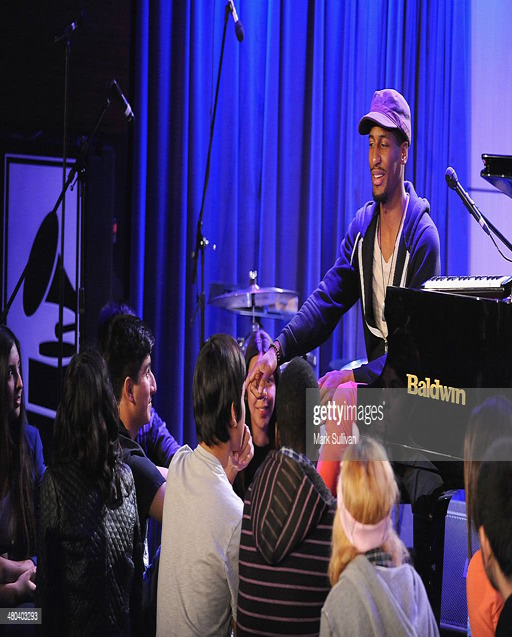
blues artist speaks to students before spotlight